Lorain, Ohio

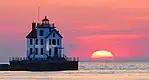
Lorain West Breakwater Light

The Lorain municipal government is a Mayor-Council structure, and operates as a statutory city under the laws and regulations set by the Ohio Constitution, making it one of the largest Ohio cities to operate without a charter. The City of Lorain operates on a ward-based system. Elected positions include the mayor, eleven City Council members, the Council President, Auditor, Treasurer, Law Director, Clerk of Courts, and two judges.